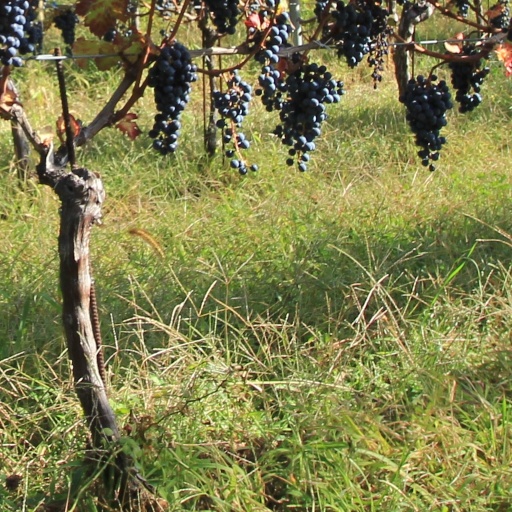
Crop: grape